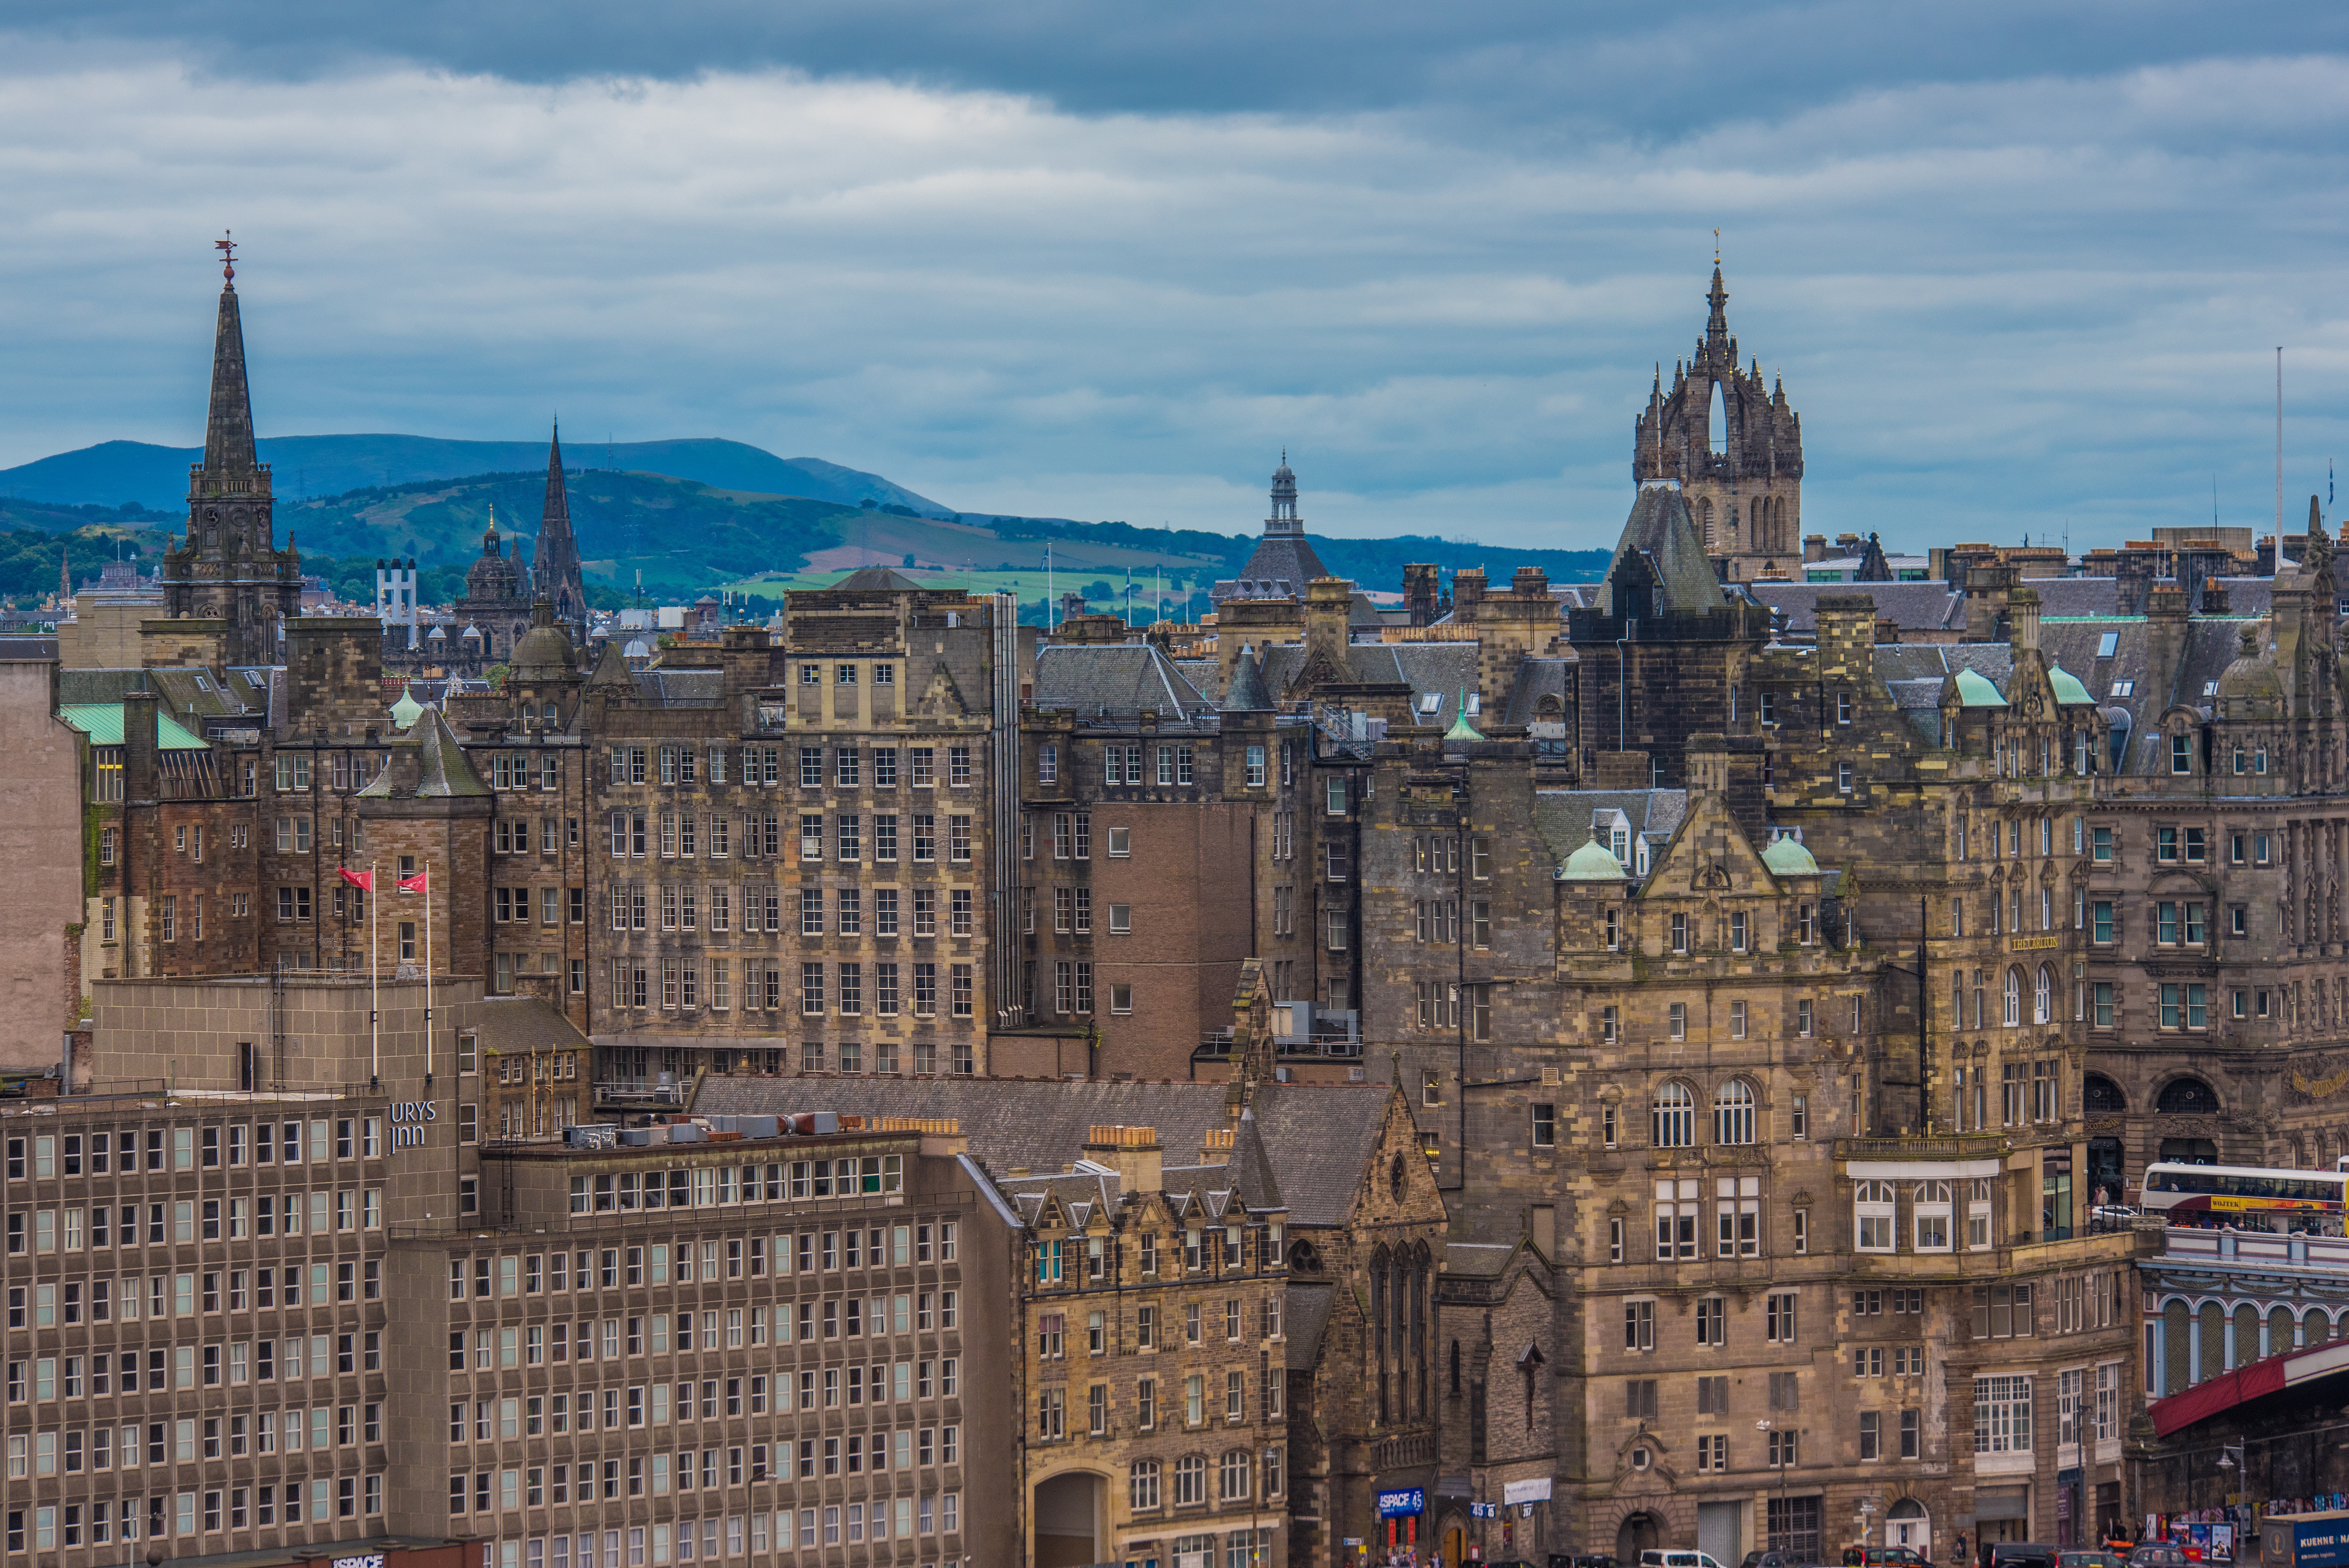
architecture, road, skyline, hill, town, view, building, old, city, monument, cityscape, panorama, downtown, plaza, landmark, cathedral, tourism, waterway, places of interest, capital, picturesque, town square, historically, metropolis, neighbourhood, urban area, human settlement, holyrood park in edinburgh, edinburgh city view